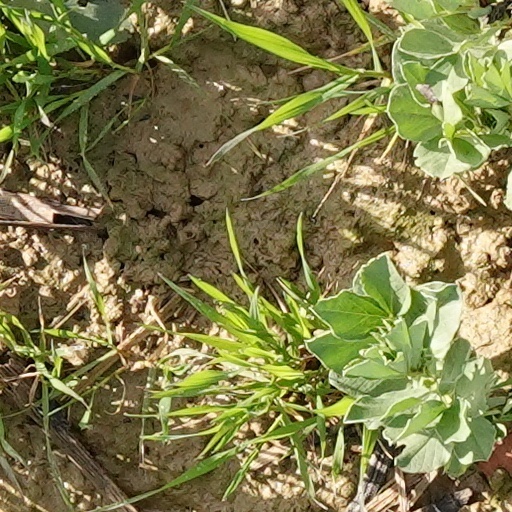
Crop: wheat